Stranmillis

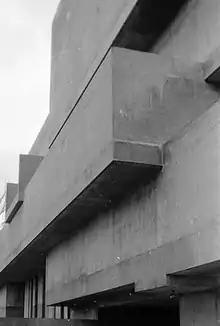
Imposing grey concrete blocks of 20th-century modernist architecture.

Stranmillis is an area in south Belfast, Northern Ireland. It is also an electoral ward for Belfast City Council, part of the Laganbank district electoral area. As part of the Queen's Quarter, it is the location for prominent attractions such as the Ulster Museum and Botanic Gardens. The area is located on Stranmillis Road, with Malone Road to the west and the River Lagan to the east. Its name, meaning "the sweet stream" in Irish, refers to the Lagan, whose waters are still fresh at this point, before becoming brackish as the river flows onward toward its mouth in Belfast Lough.